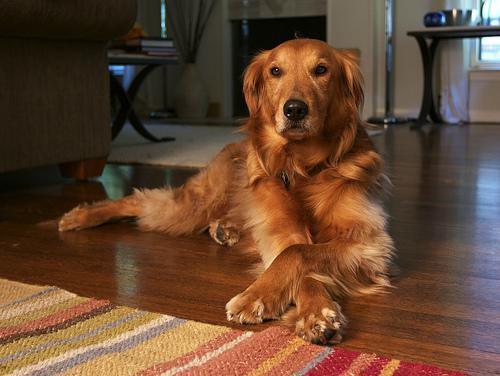
golden_retriever